Jackson's operations against the B&O Railroad (1861)

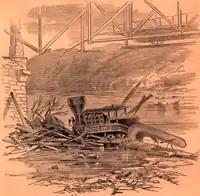
July 20, 1861 Harper's Weekly News Illustration: Camel back locomotive which had been left on the north end of the Winchester & Potomac Railroad

On June 19, while Johnston and Jackson were on the road, Colonel "Jeb" Stuart was in Martinsburg, north of Winchester, and Johnston was concerned that Union troops might be advancing towards Martinsburg. Johnston ordered Jackson to join Stuart and destroy the important B&O railroad shops before they fell into Union hands. Jackson arrived in Martinsburg on the afternoon of June 20. Robertson wrote: